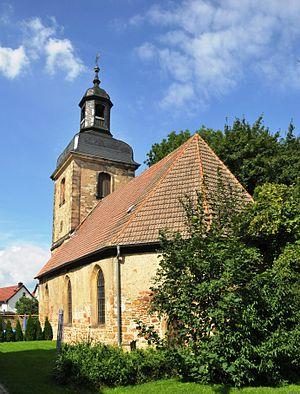
Nesse-Apfelstädt est une commune rurale allemande de l'arrondissement de Gotha en Thuringe. Elle a été formée le 1ᵉʳ décembre 2009 par la fusion des anciennes communes d'Apfelstädt, Gamstädt, Ingersleben et Neudietendorf qui en est le siège.